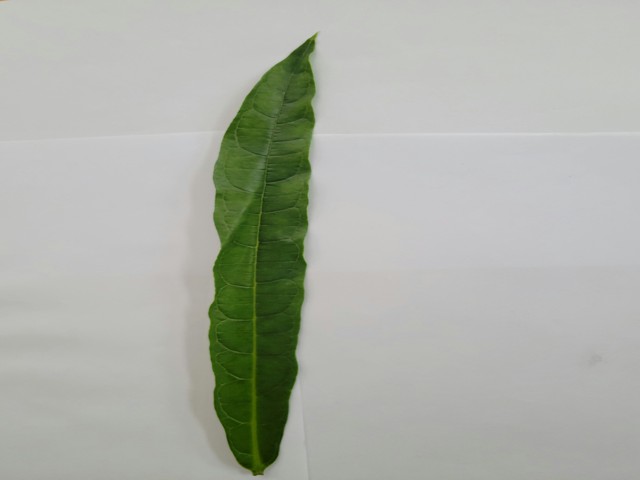
Plant: bamonhati